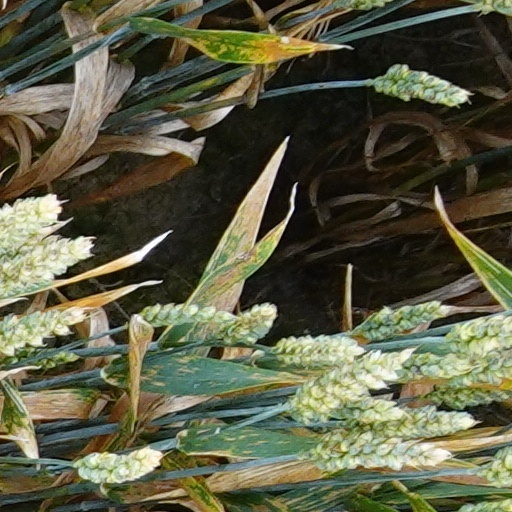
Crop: wheat